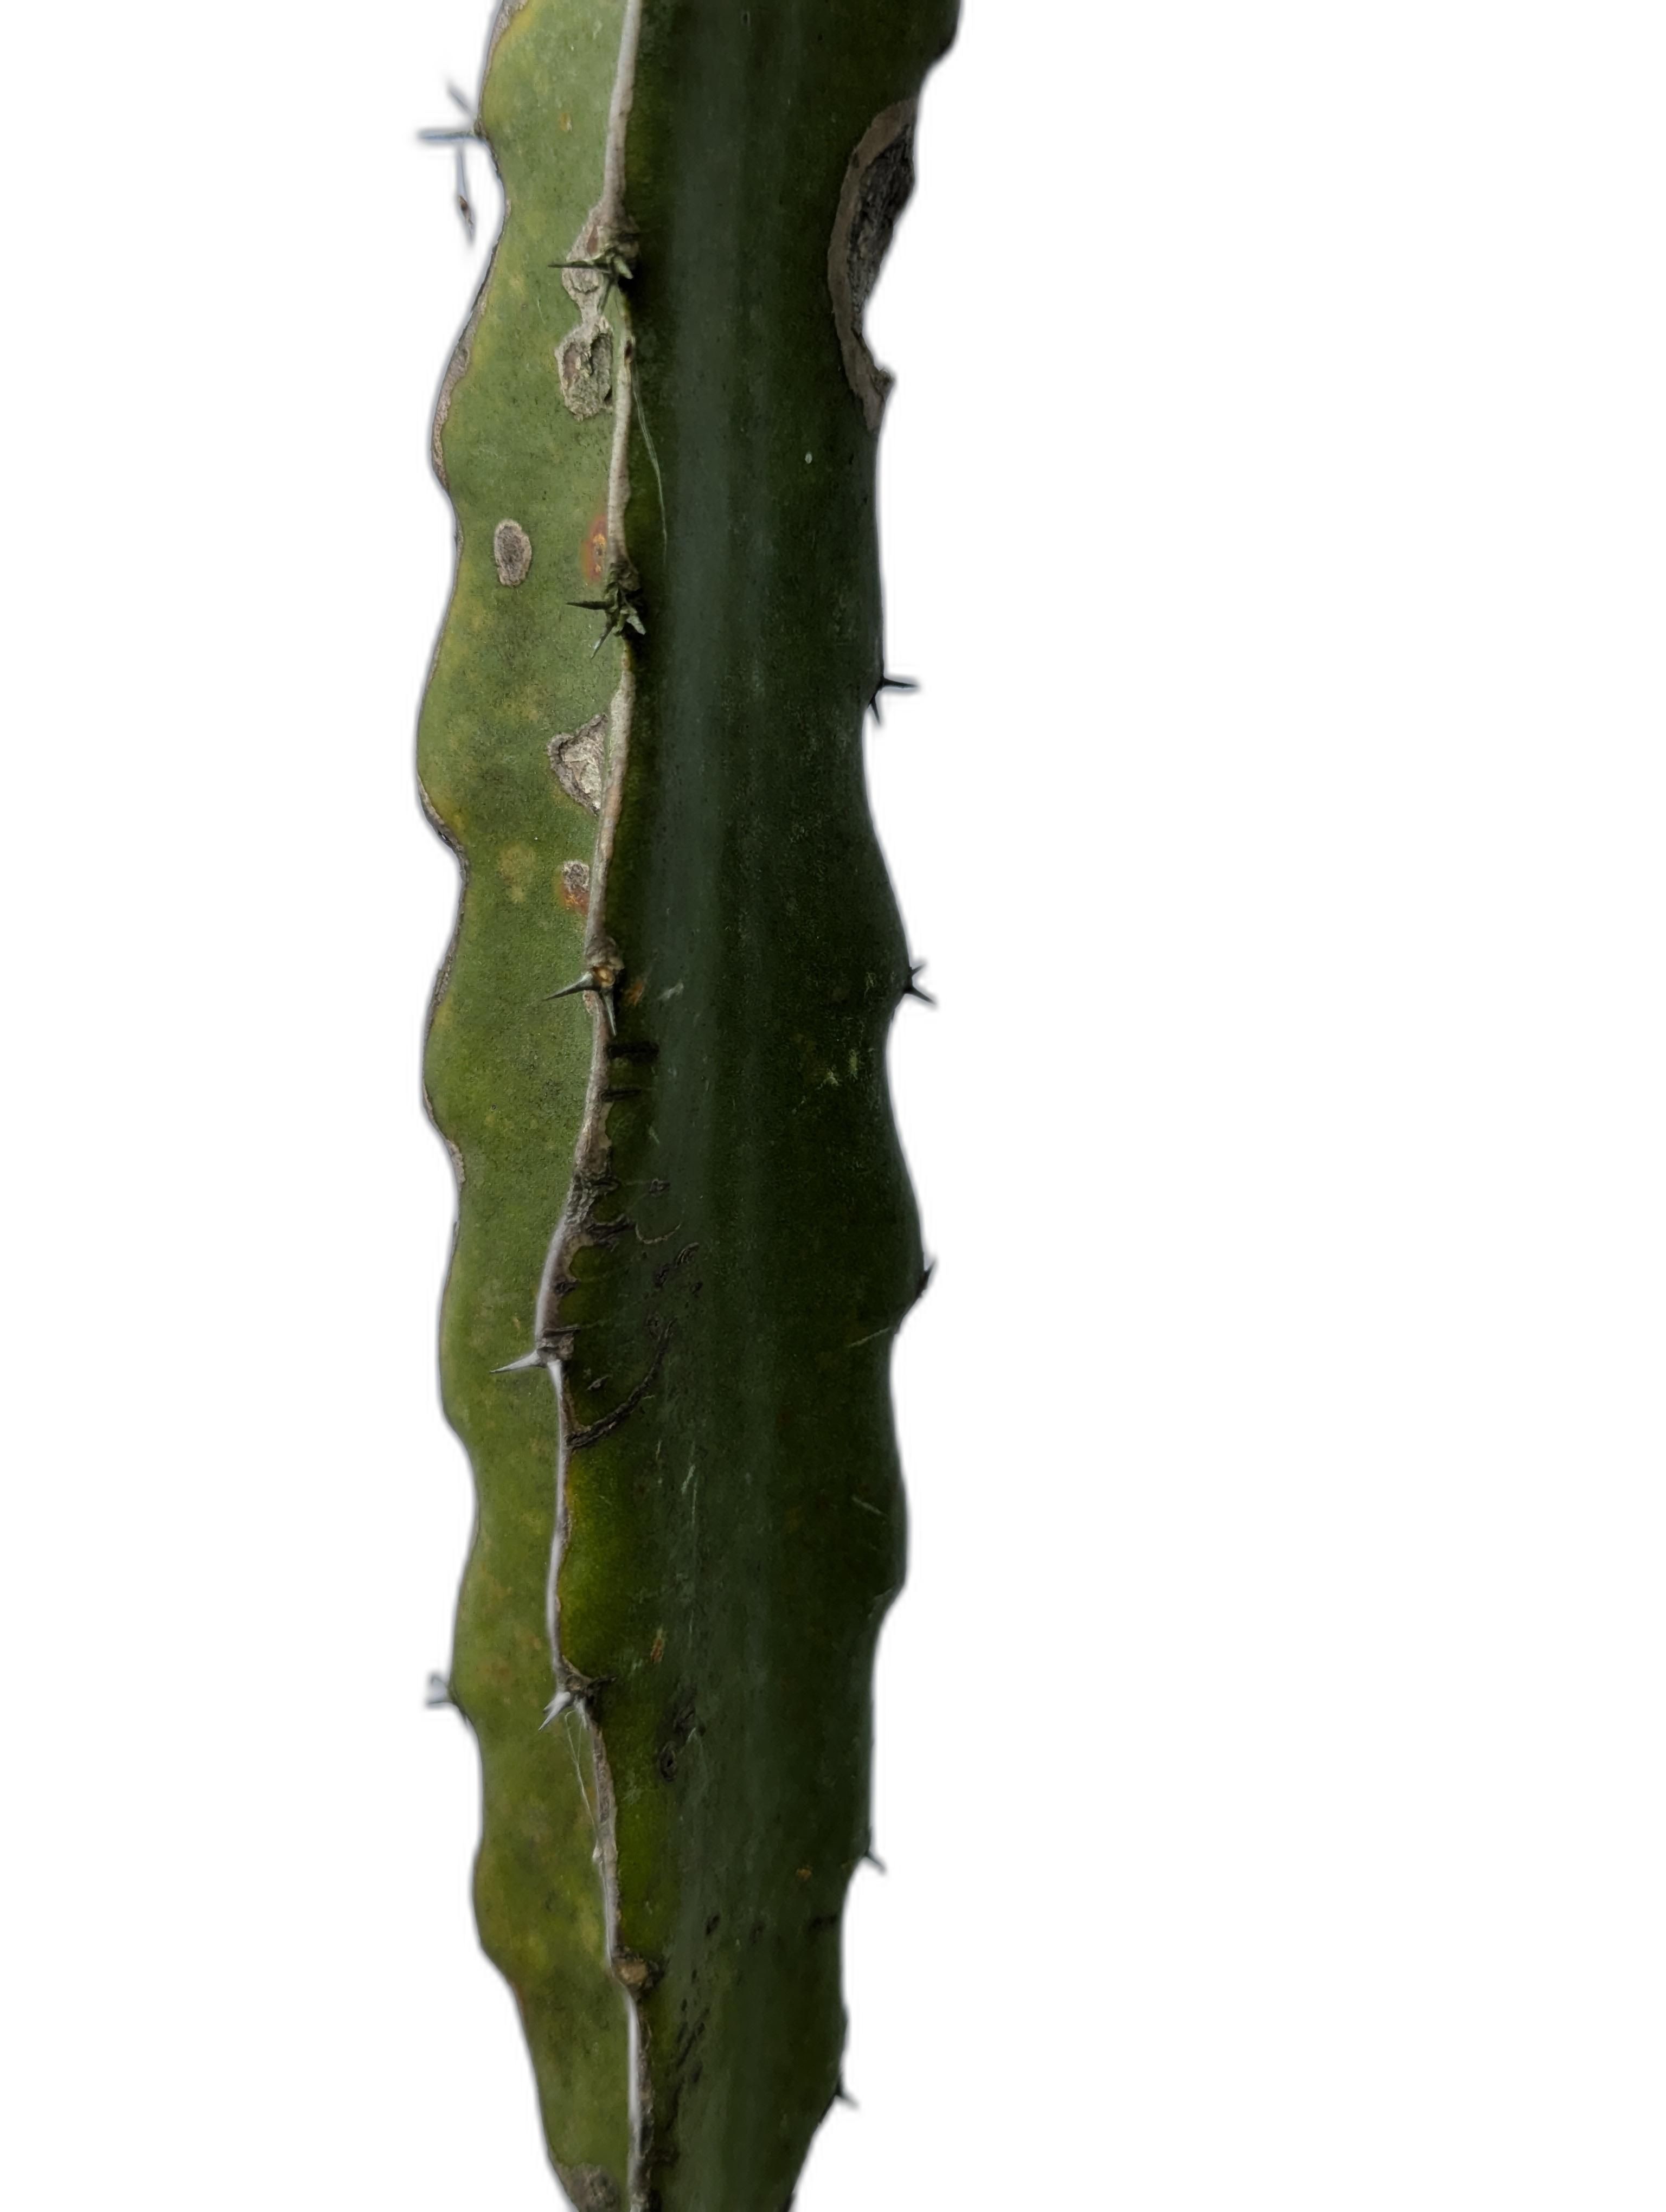
Label: Bad leaf